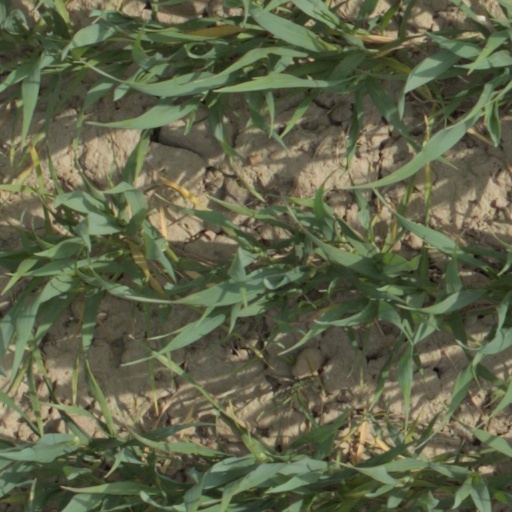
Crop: wheat